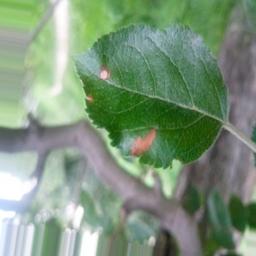
Label: Alternaria